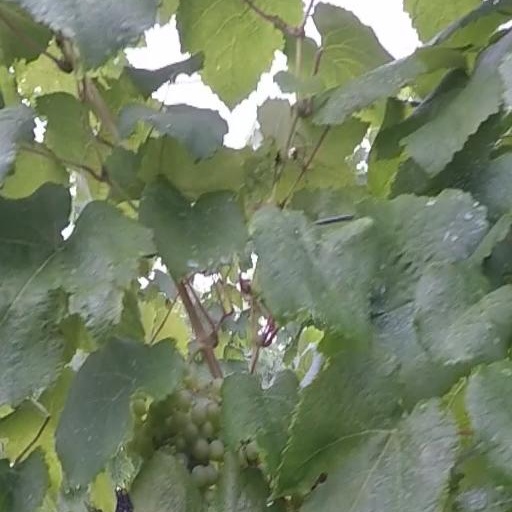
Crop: grape